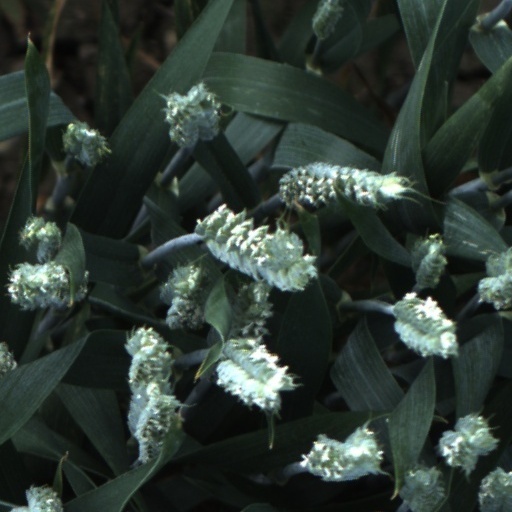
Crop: wheat